DX number

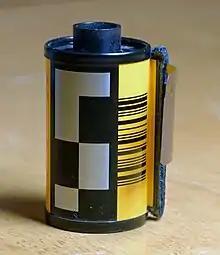
DX CAS and barcode (315223, corresponding to DX number 95-2) on this 24-exposure roll of Kodak High Definition ISO 400 color print film

The DX film canister barcode is printed in human-readable text and also represented as an Interleaved 2 of 5 barcode, located between the electrically read silver and black DX Camera Auto-Sensing Code and the film cartridge exit lip. The size and position conform to the ANSI/NAPM IT1.14:1994 standard. Some film-processing machines optically scan the barcode when the cartridge is inserted for developing.